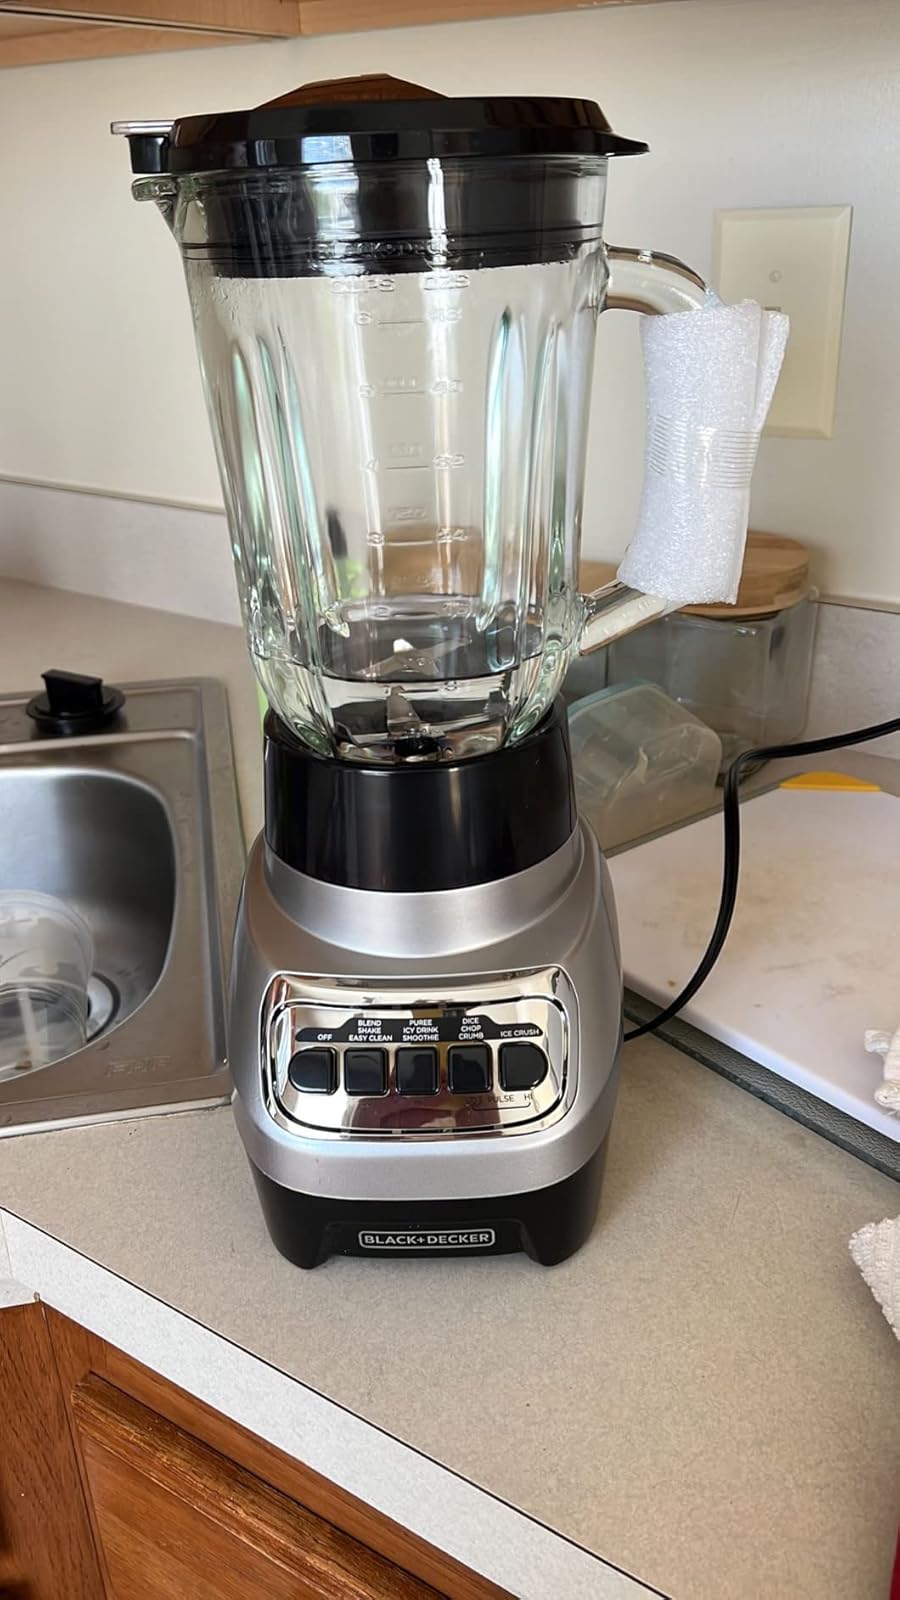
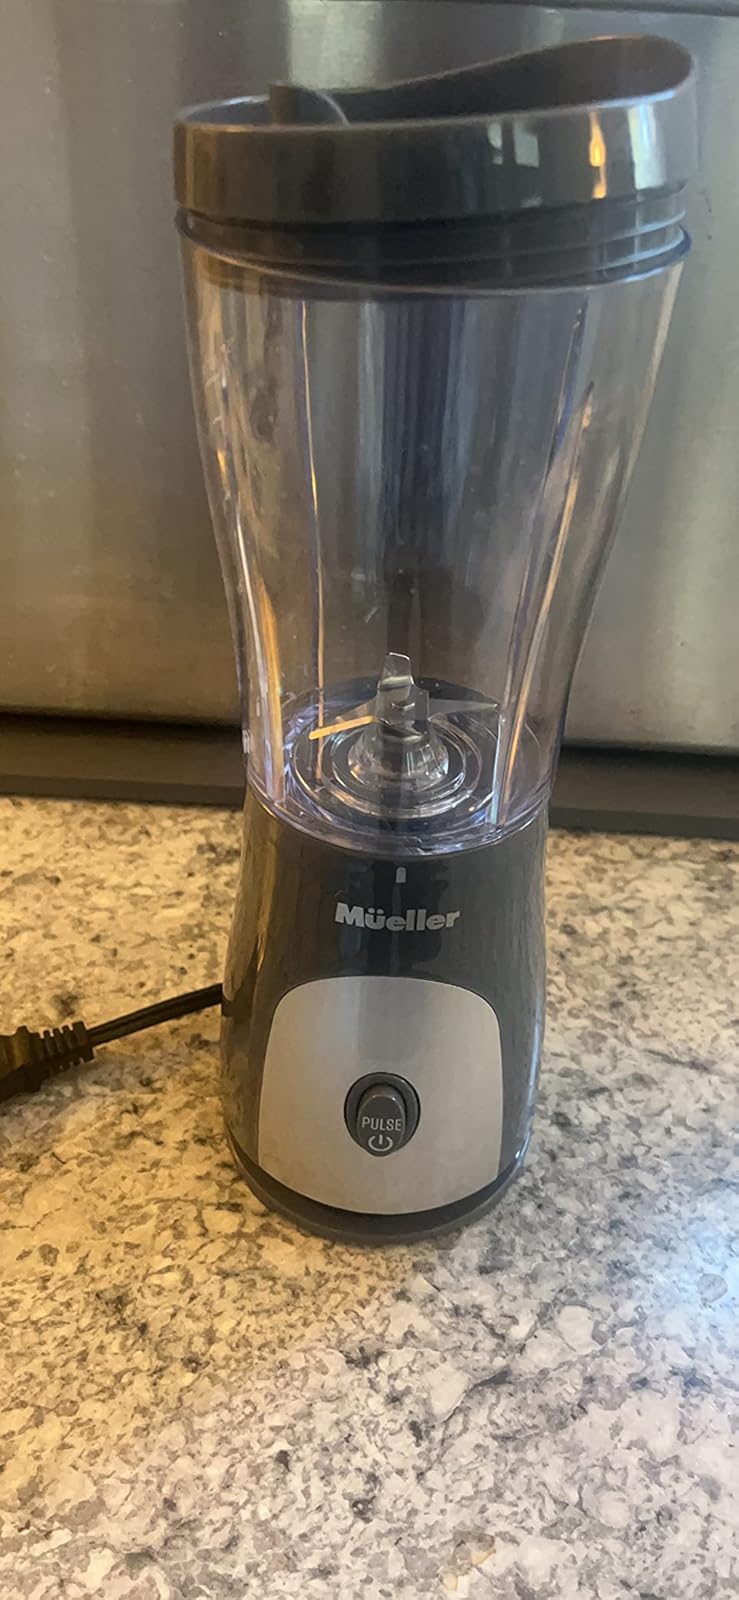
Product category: items_blender
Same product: no